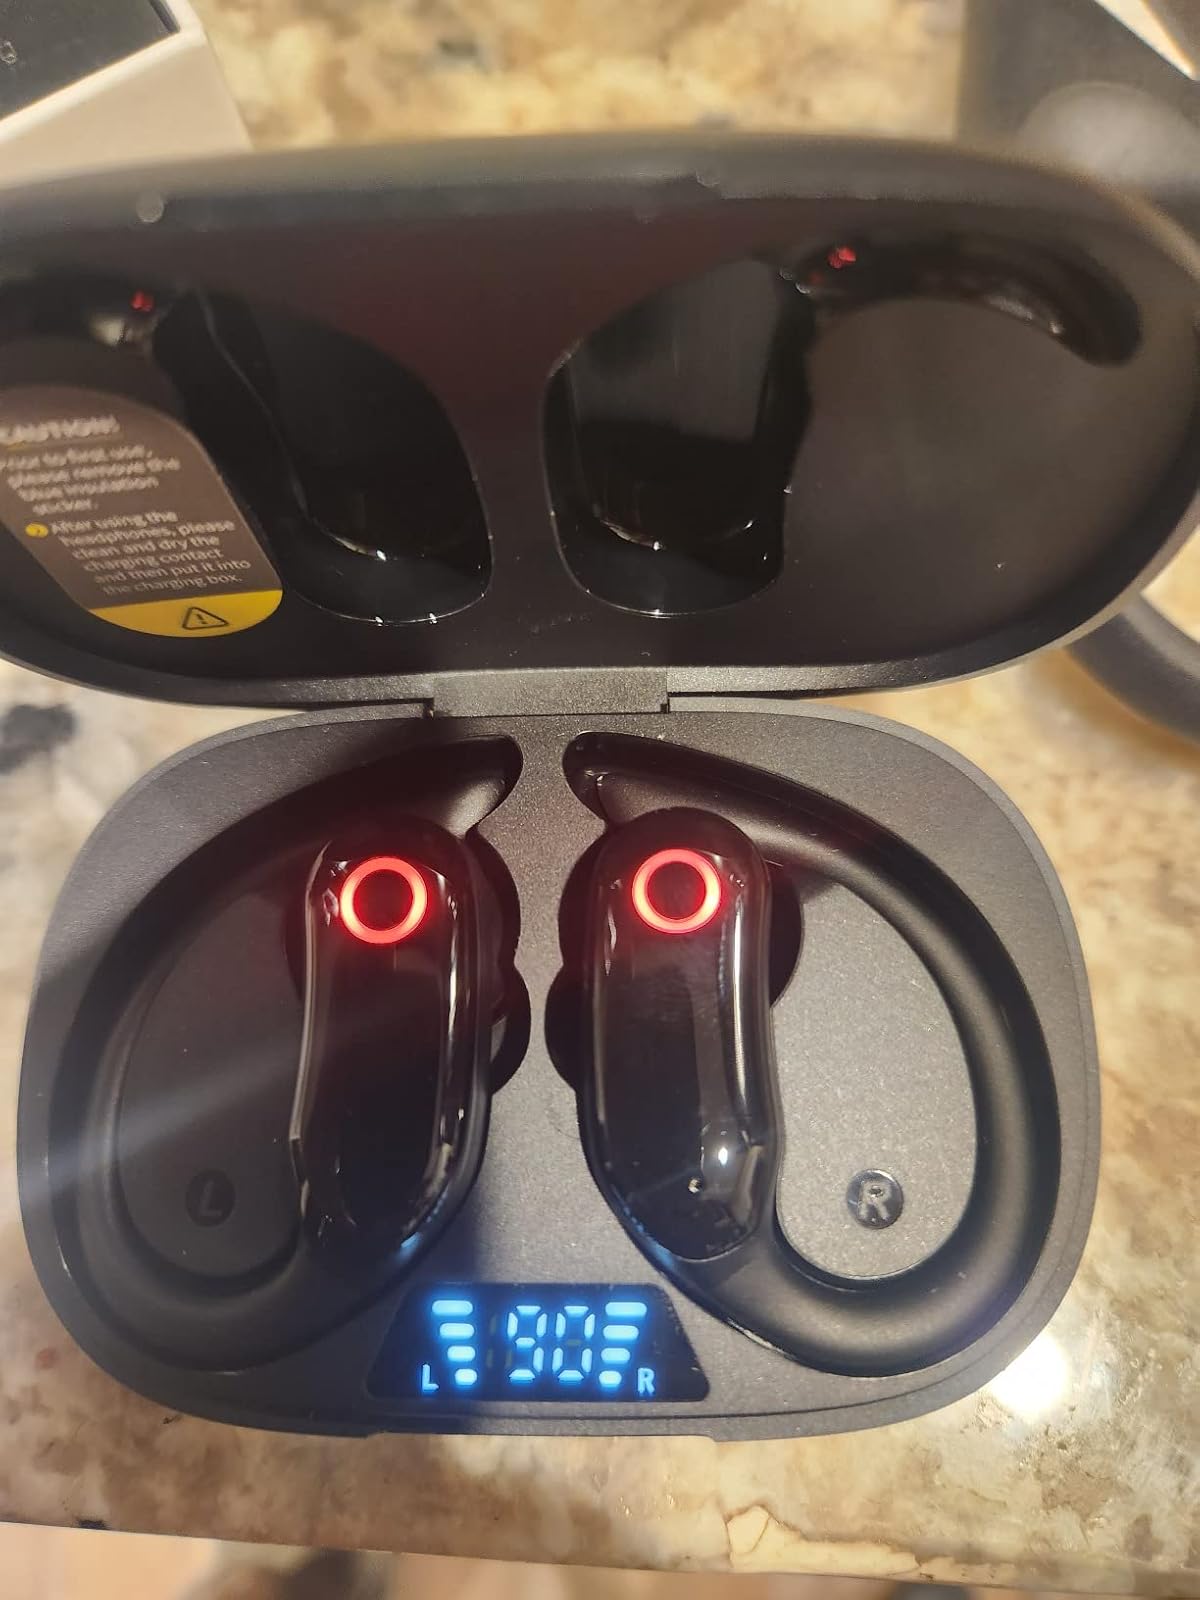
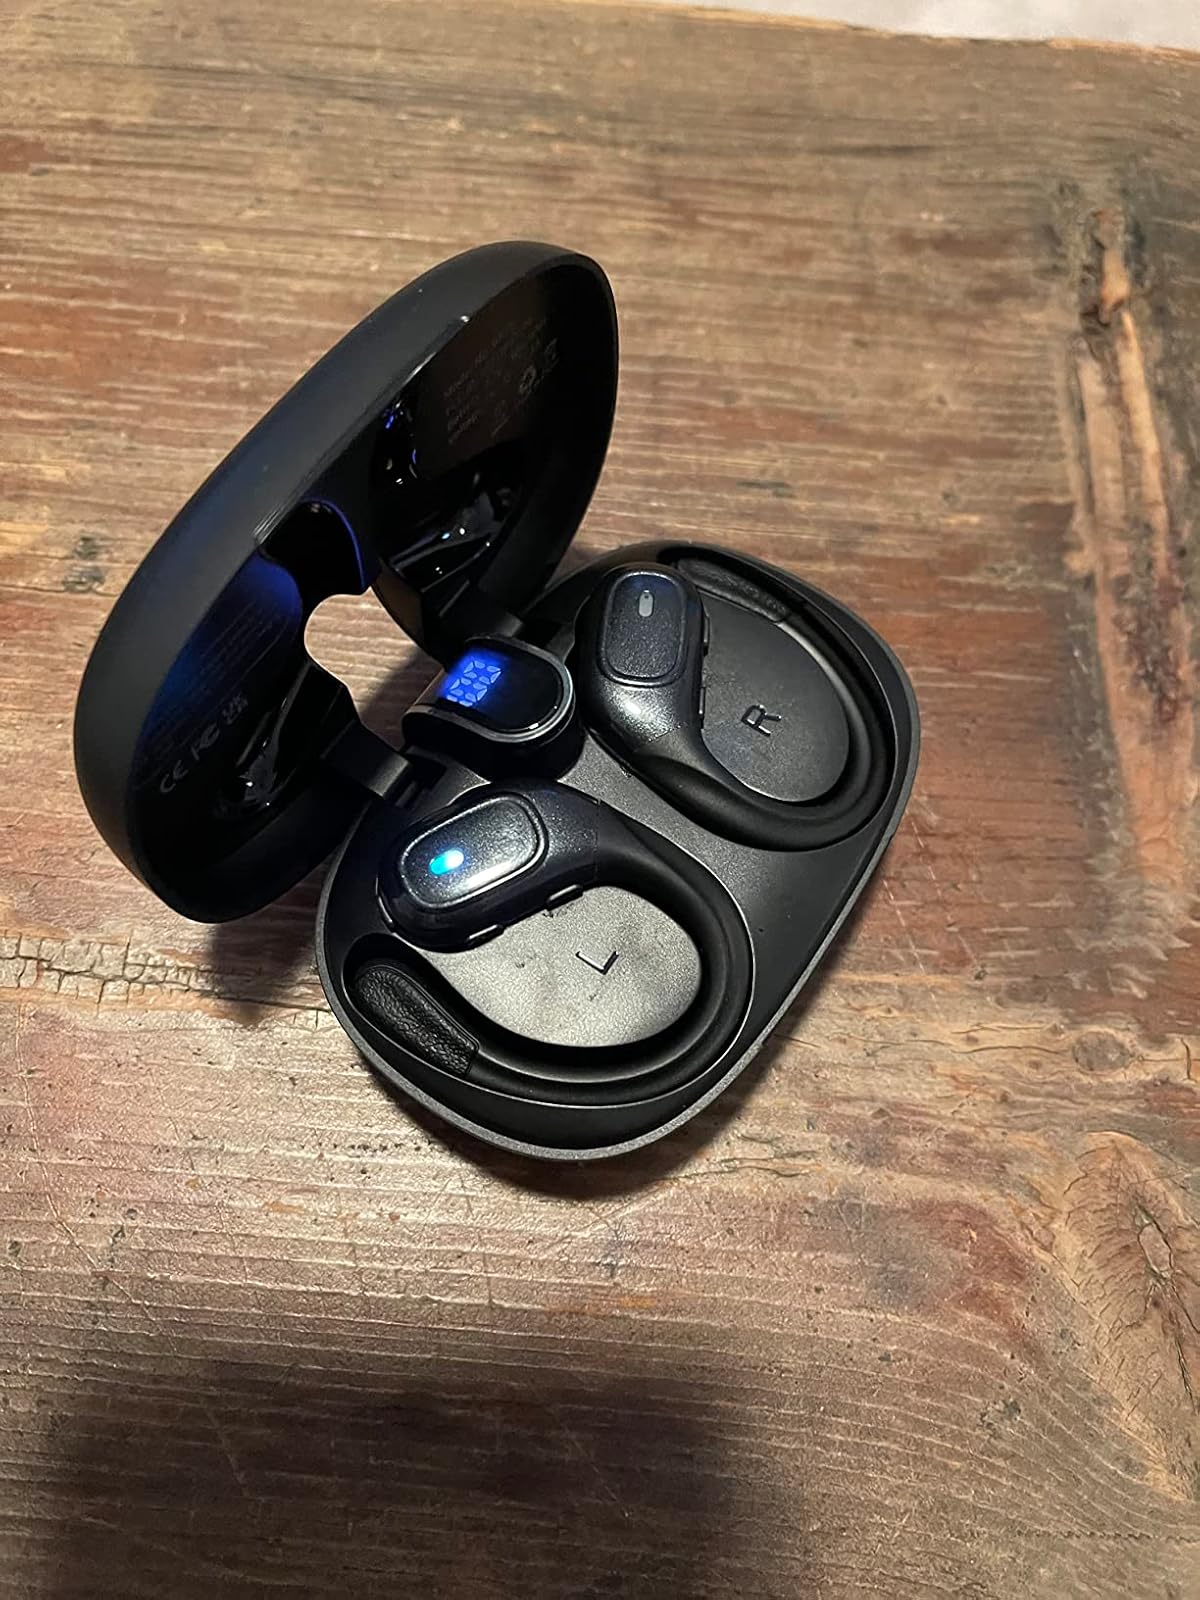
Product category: earbuds
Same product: no